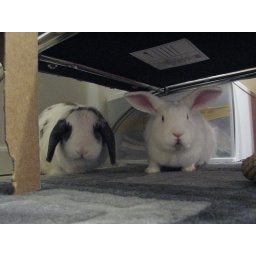
gus and betsy under my office chair